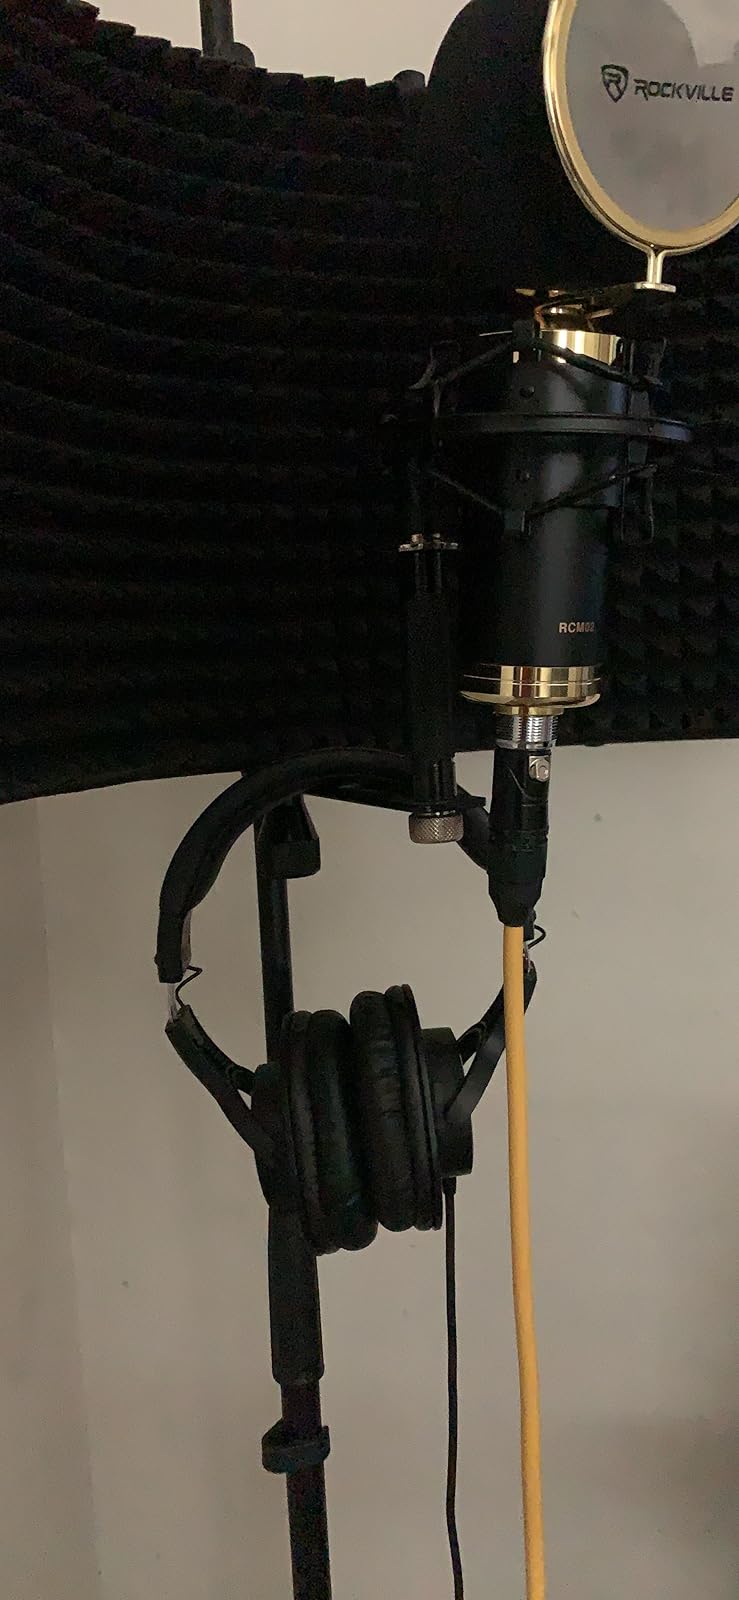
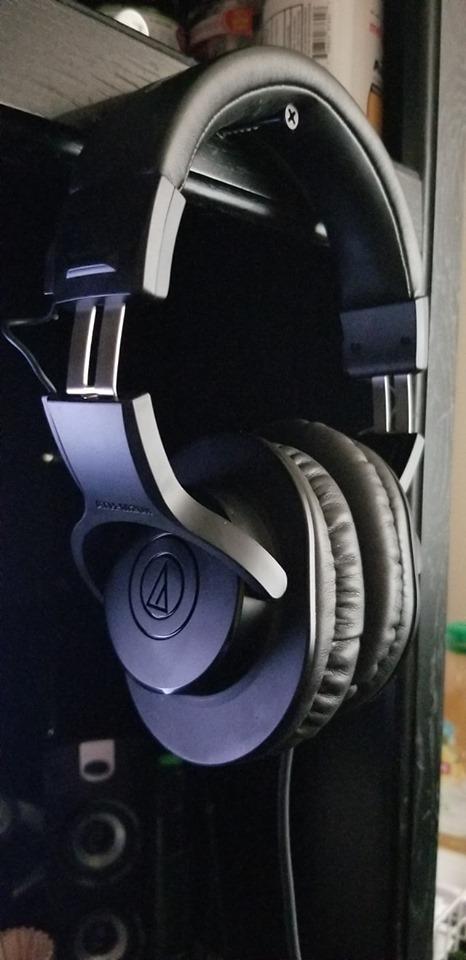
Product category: headphones
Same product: yes